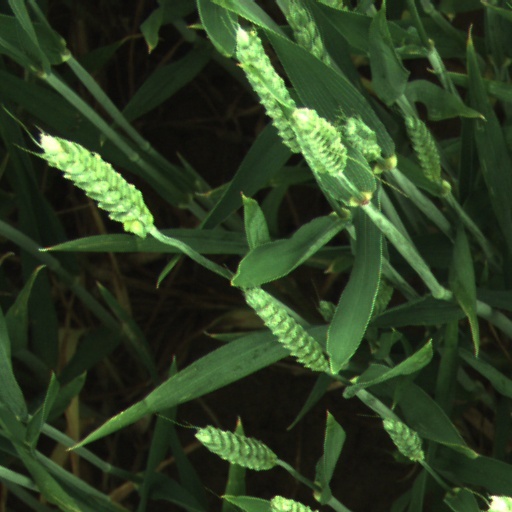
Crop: wheat